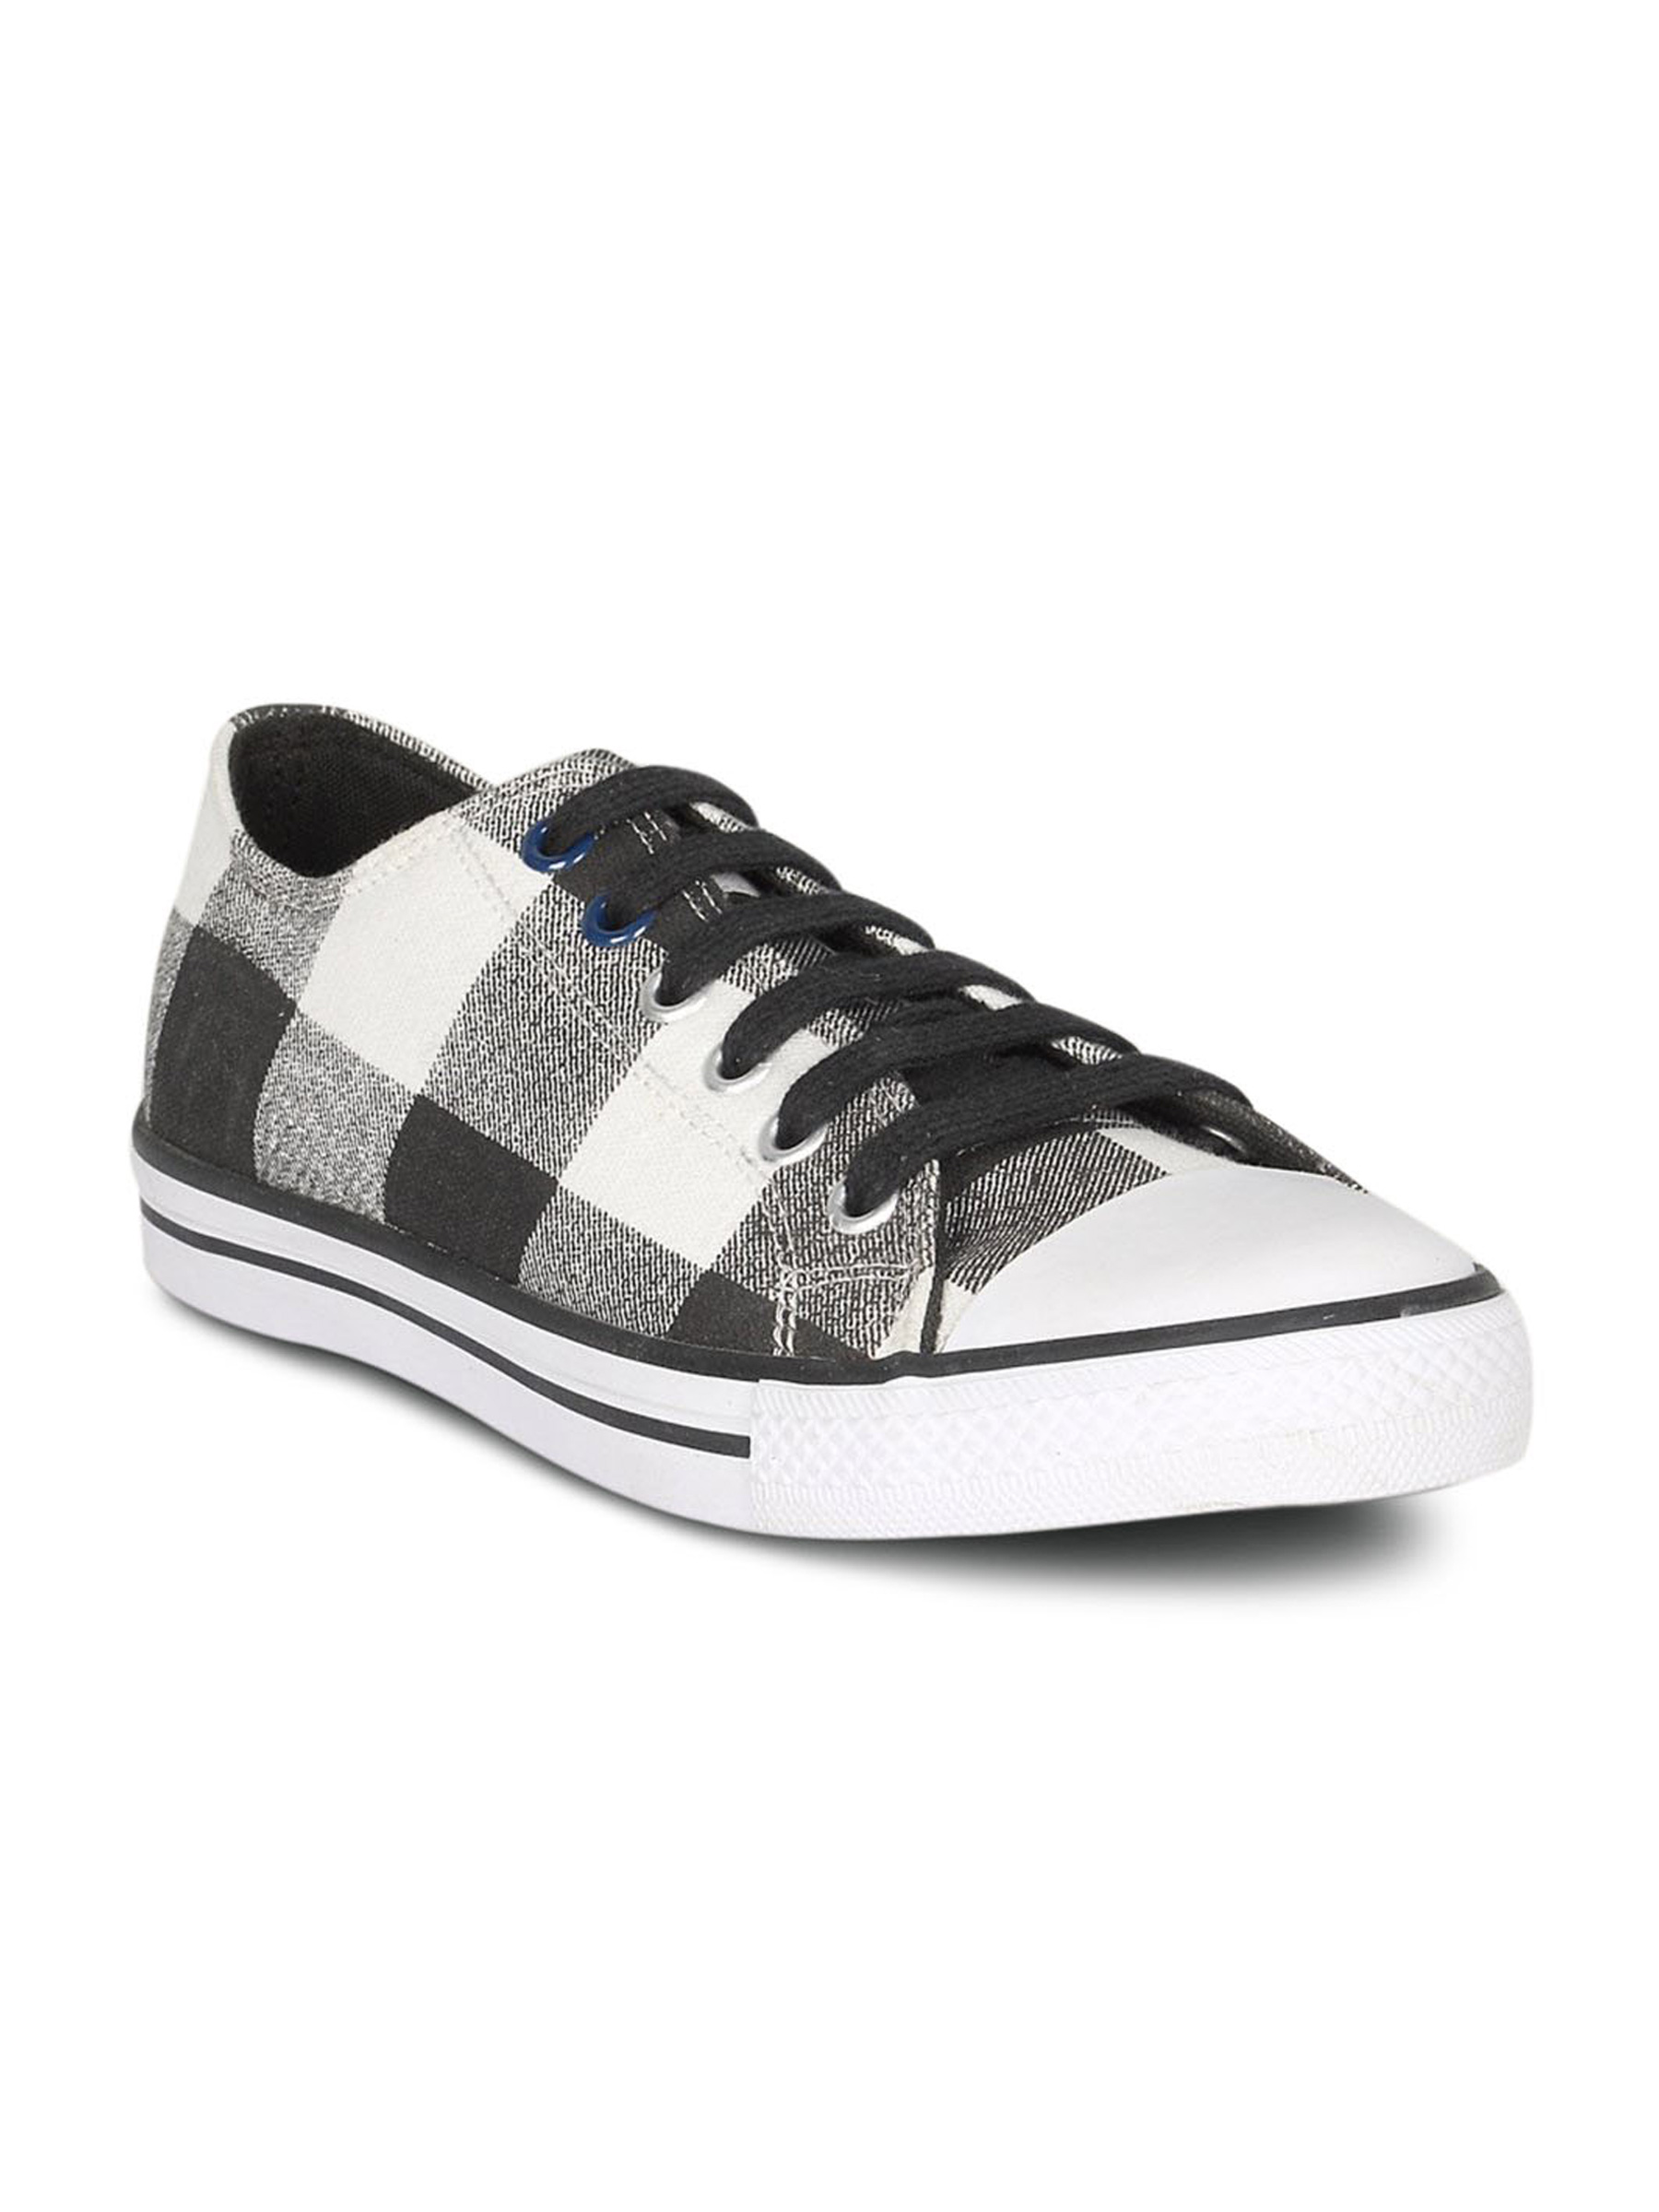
ADIDAS Men Check Can White Shoe
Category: Footwear / Shoes / Sports Shoes
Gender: Men
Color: White
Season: Summer 2011
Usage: Sports